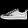
Label: Sneaker